Dellen, Luxembourg

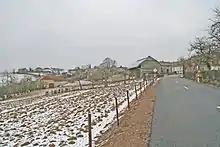
Dellen in winter

Dellen is a village in the commune of Groussbus-Wal located in western Luxembourg, situated in the canton of Redange. , the village has a population of 110.